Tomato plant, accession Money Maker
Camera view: tilt-top (135 deg); turntable rotation: 0 degrees
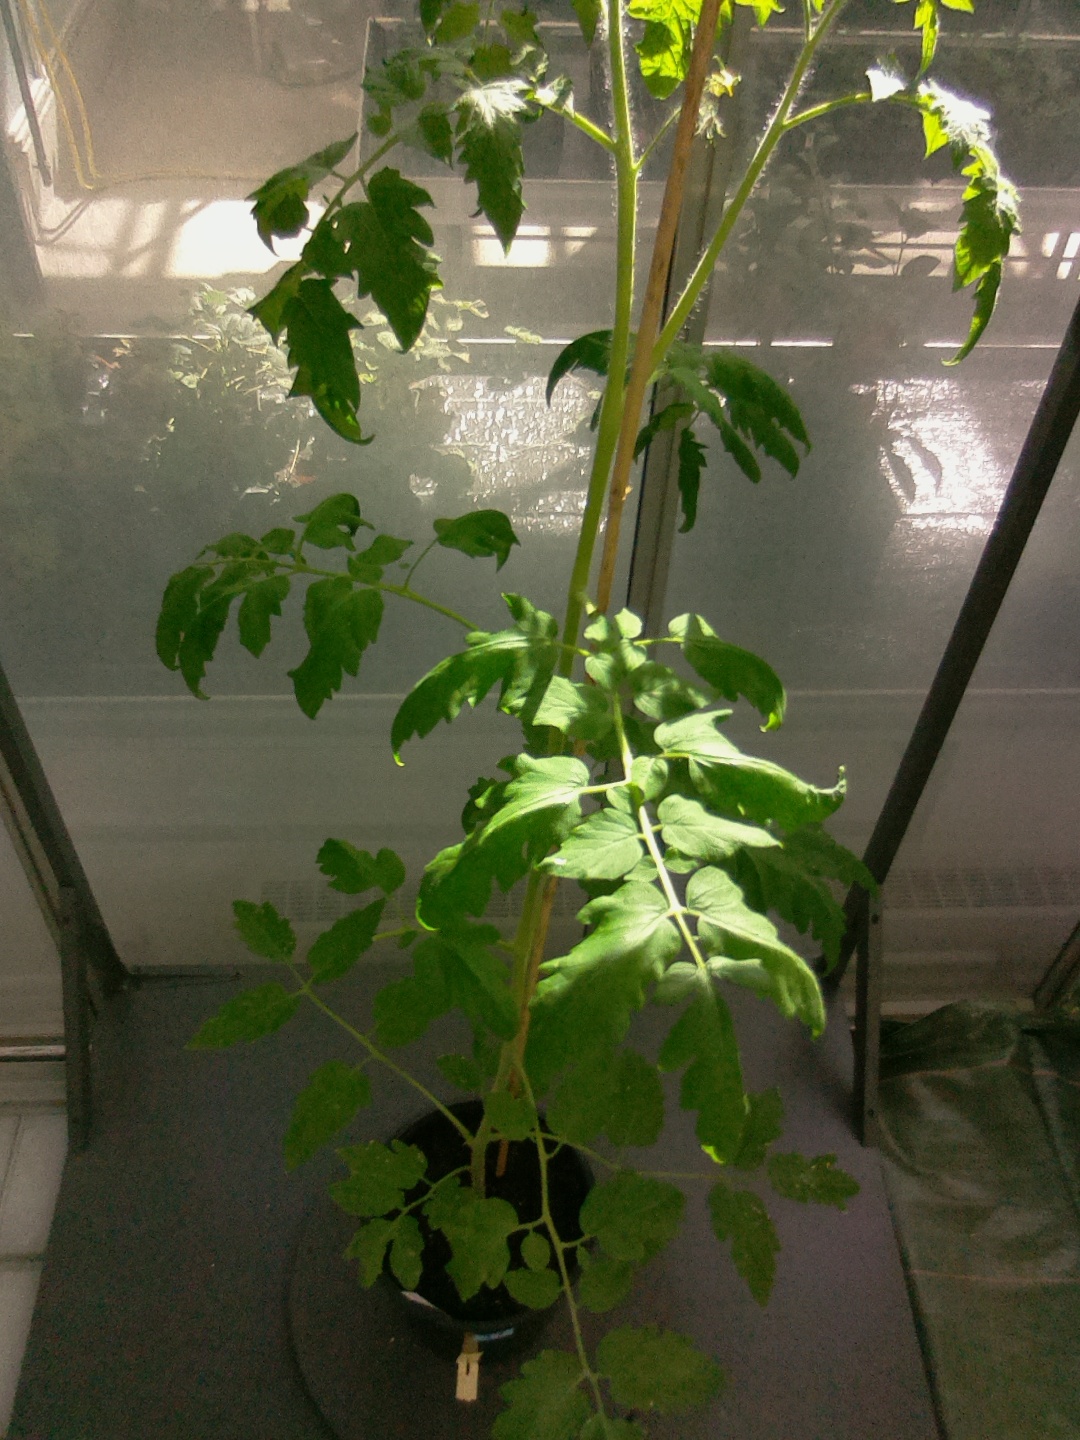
BBCH growth stage 60: First flowers open